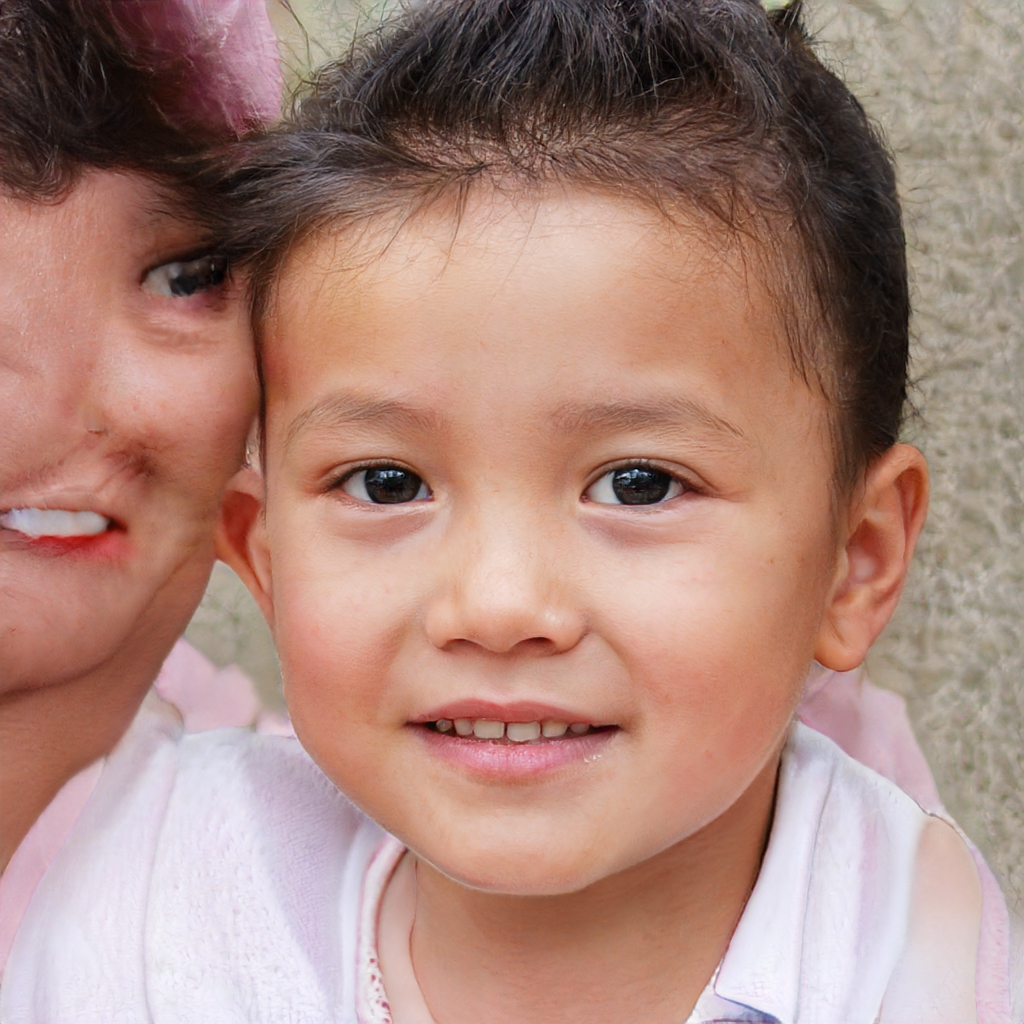
Gender: Female